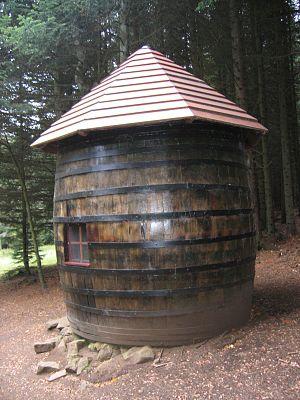
Tonneau de Garou au Bouchet-Saint-Nicolas
Le Bouchet-Saint-Nicolas est une commune française située dans le département de la Haute-Loire en région Auvergne-Rhône-Alpes.
Le lac du Bouchet est un lac circulaire d'origine volcanique situé dans le département de la Haute-Loire en Auvergne-Rhône-Alpes, sur les communes de Cayres et du Bouchet-Saint-Nicolas. Il se situe plus précisément dans le massif du Devès entre la Loire et l'Allier, à 20 km au Sud du Puy-en-Velay. Le lac du Bouchet est un site classé depuis le 21 septembre 1950. Depuis 1863, le lac est la propriété du département de la Haute-Loire, gérée avec le concours de l'Office national des forêts.